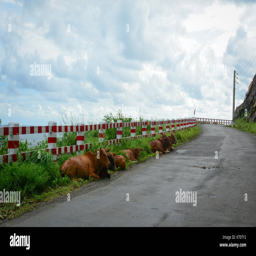
cows relax on the rural road at rainy day